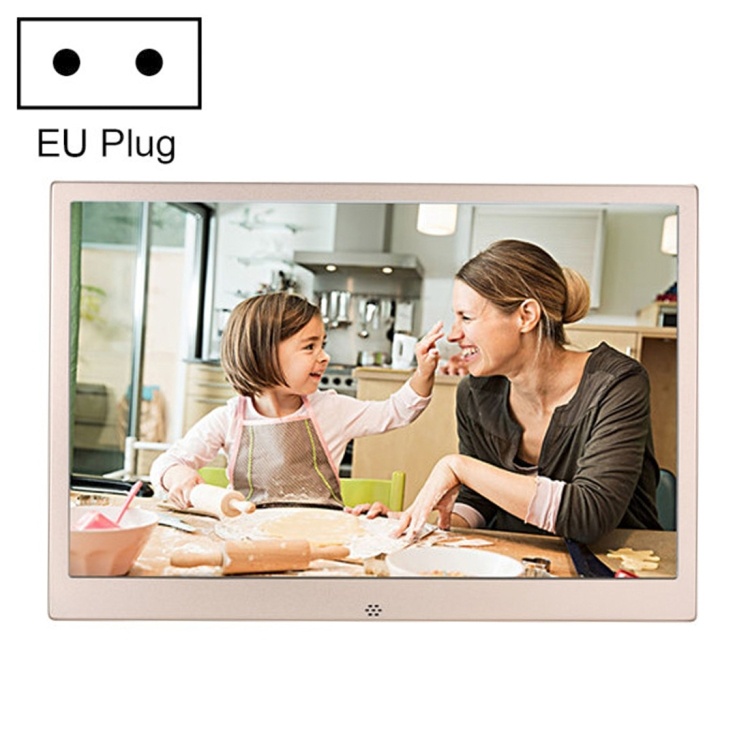
HSD1303 13.3 inch LED 1280x800 High Resolution Display Digital Photo Frame with Holder and Remote Control, Support SD / MMC / MS Card / USB Port, EU Plug(Silver)
Brand: garmade
1. 13.3 inch LED 1280*800 resolution 16:10 screen display. 2. Support SD, MS, MMC and so on memory card. 3. Support audio format: MPEG1VCDSVCD), MPEG2(DVD), MPEG4(DIVX,AVI), RMVB. 4. Support MP3/WMA, JPEG format 5. Support port: HDMI, USB 6. AC 100-240V DC12V 1A 7. Boot automatically play: set up the boot automatically play (such as boot automatically play music, pictures, videos, mixed). 8. This electronic photo frame be in 8 languages Chinese, English and so on. 9. Product size: 30.6*28.5cm
Category: Electronics > Video